Ibba Laajab

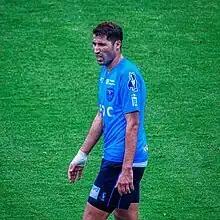
Laajab in 2018

Abdurahim Laajab (born 21 May 1985), commonly known as Ibba Laajab (イバ), is a Norwegian former professional footballer. Ibba also plays futsal. Born in Morocco, he holds Norwegian citizenship and is one of the key players in the Norway futsal team.